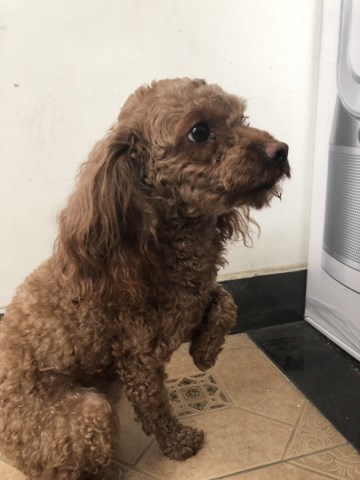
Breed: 7449-n000128-teddy